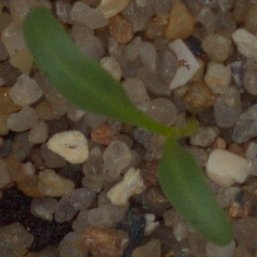
Label: sugar_beet